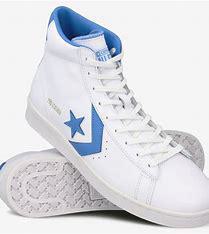
Brand: Converse
Model: Pro Leather